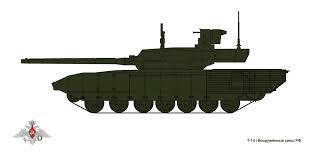
Label: T-14